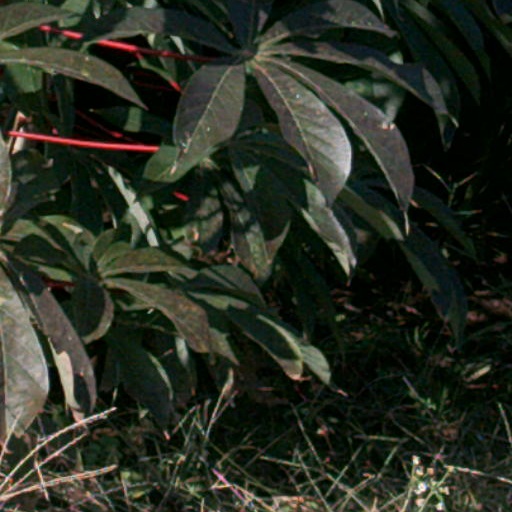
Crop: cassava